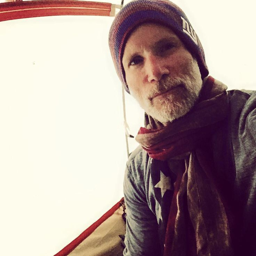
a man is finishing his walk across the country to raise awareness for veterans .